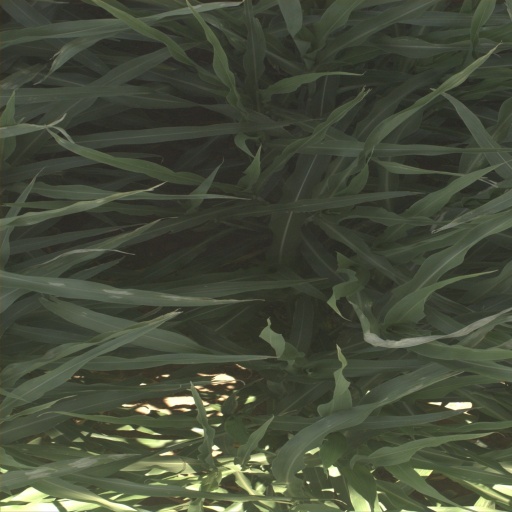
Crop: sorghum